John Monroe Van Vleck

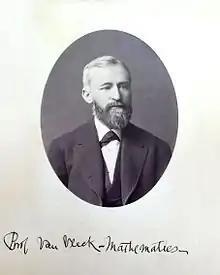
John Monroe Van Vleck (1833–1912) in 1875

John Monroe Van Vleck was born on March 4, 1833, in Stone Ridge, New York; he was the son of Peter Van Vleck and Ann Hasbrouck. He graduated from Wesleyan University in 1850 and began teaching at Greenwich Academy. The degree of LL.D. was conferred on him by Northwestern University in 1876. From 1851 to 1853 he had been an assistant at the Nautical Almanac Office.